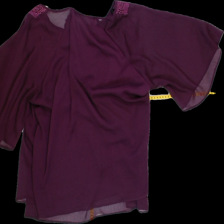
View: back
Type: Blouse
Category: Ladies
Brand: Isolde
Colors: Purple
Material: 100%polyester
Pattern: Lace
Size: L
Trend: No trend
Stains: No
Price range: 50-100
Recommended usage: Reuse